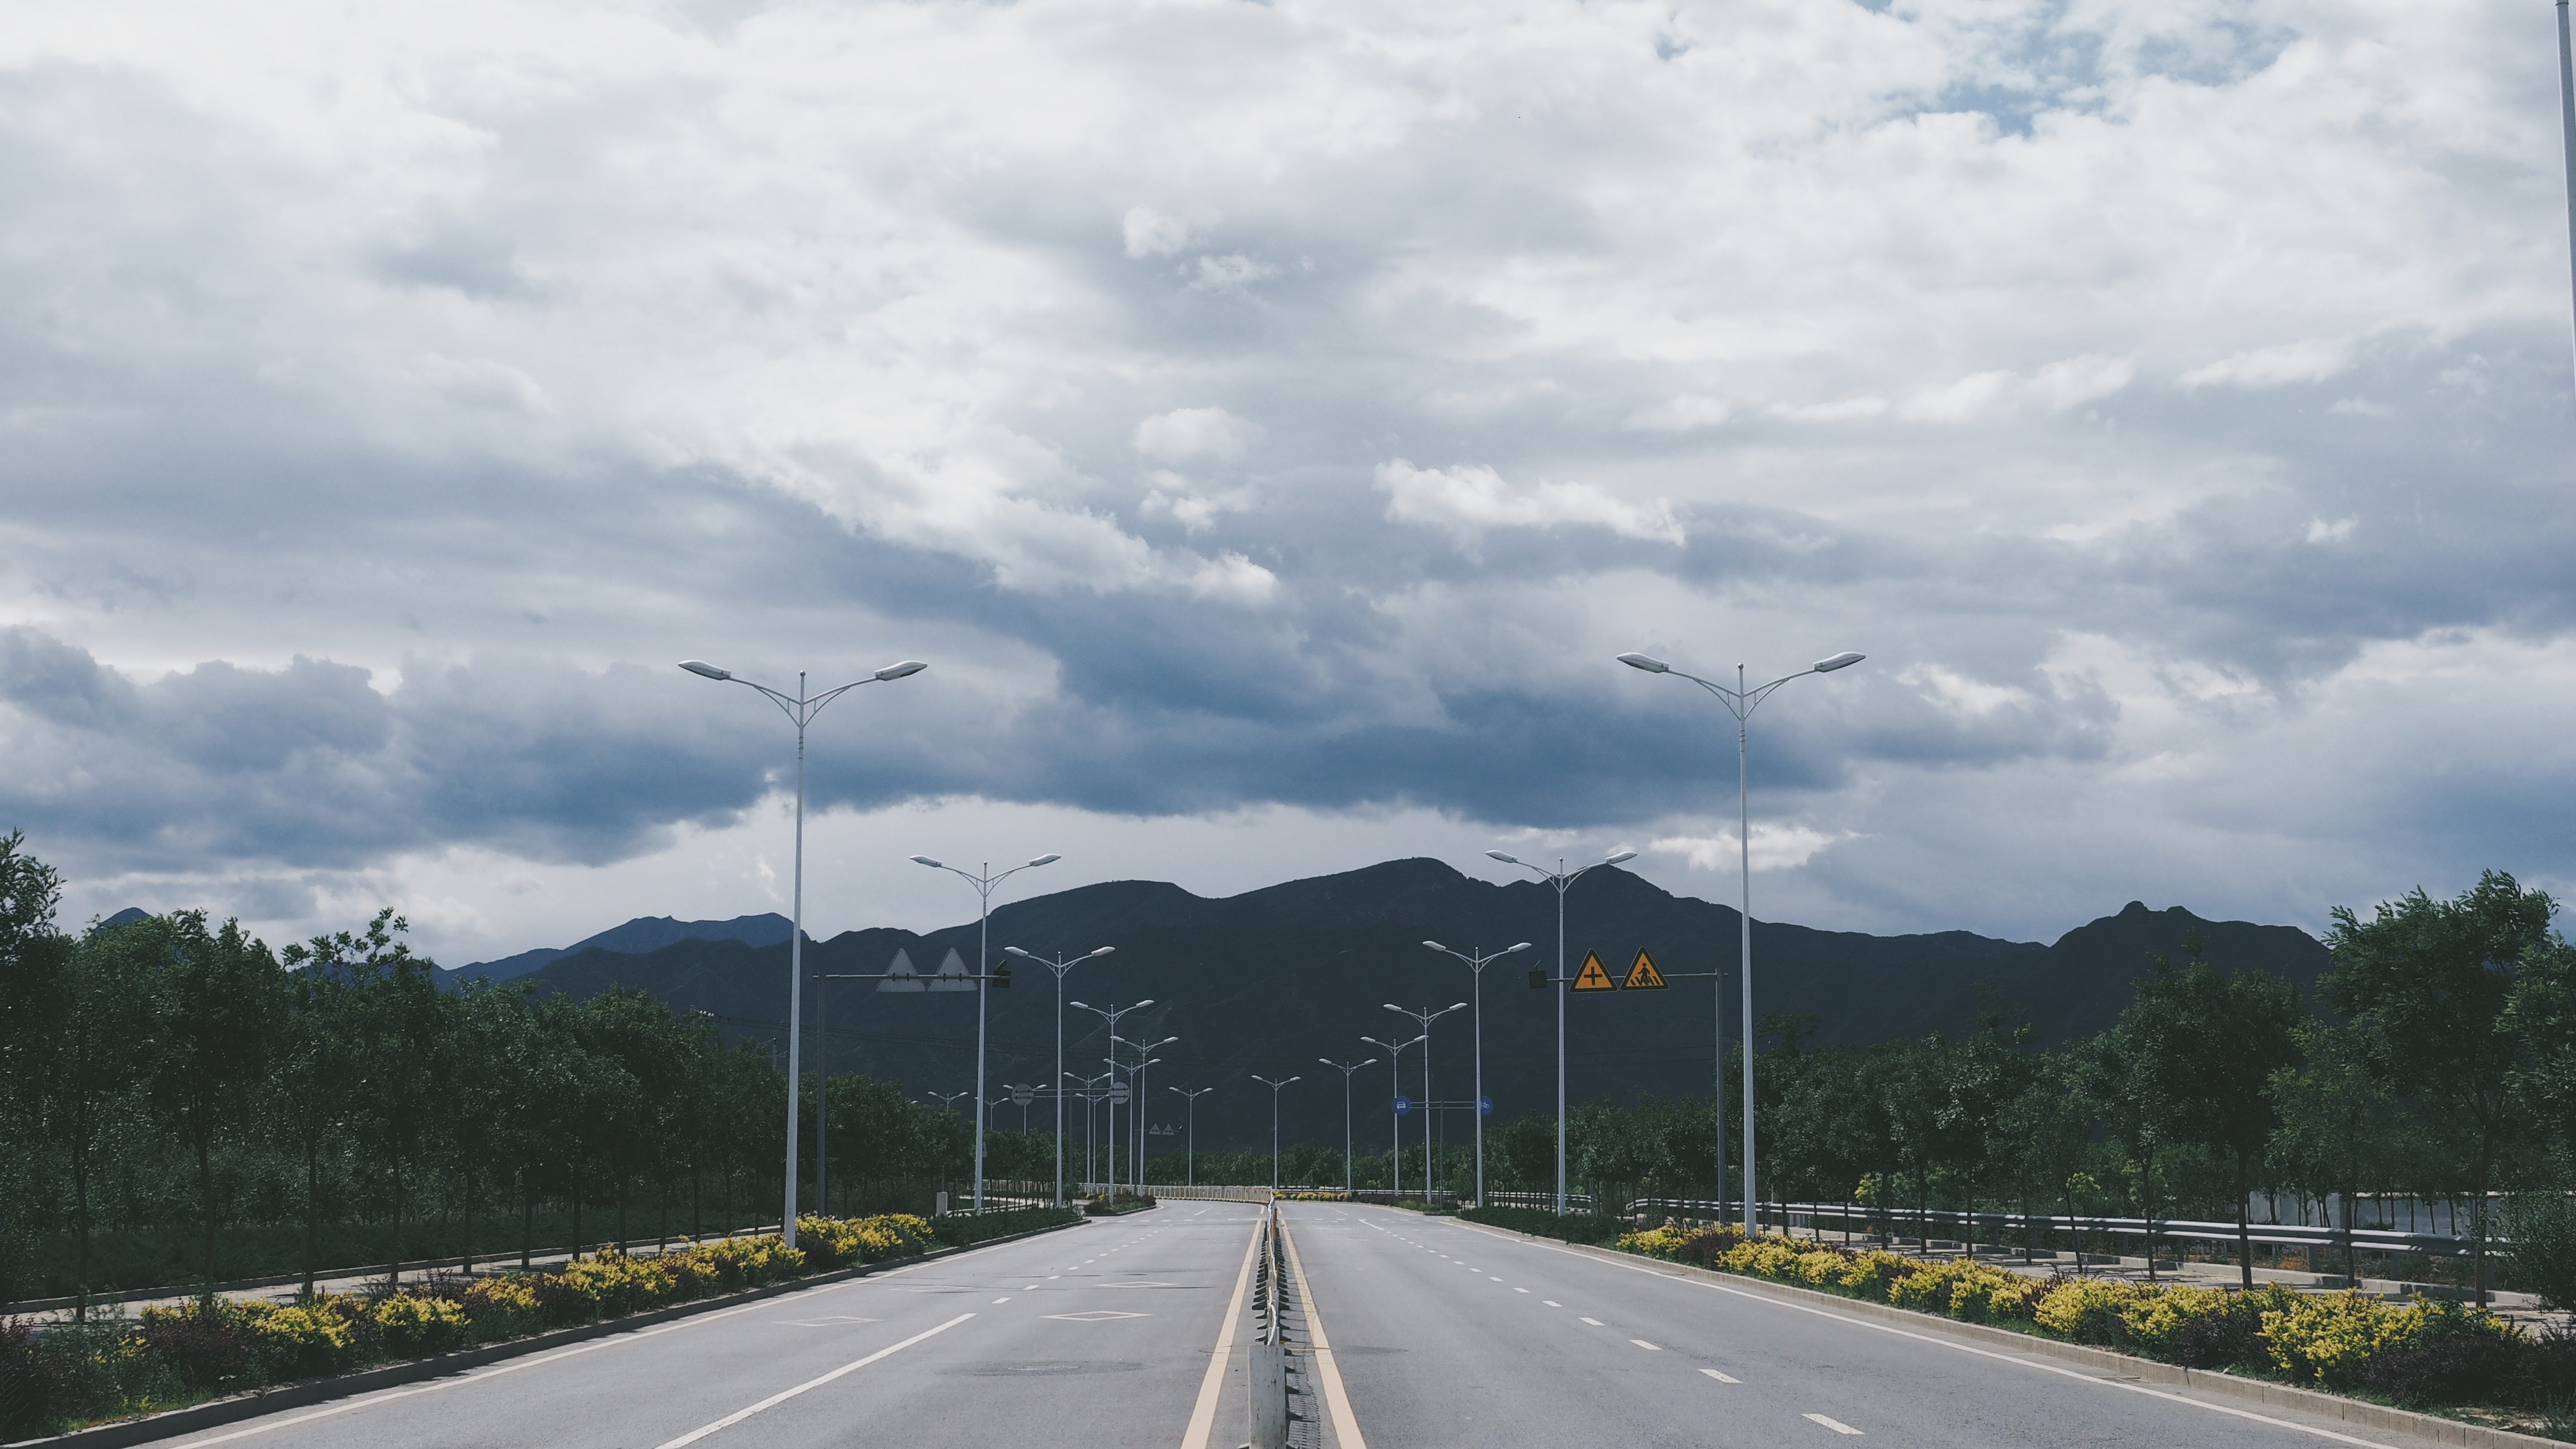
cloud, sky, road, highway, wind, lane, road trip, infrastructure, residential area, nonbuilding structure, controlled access highway